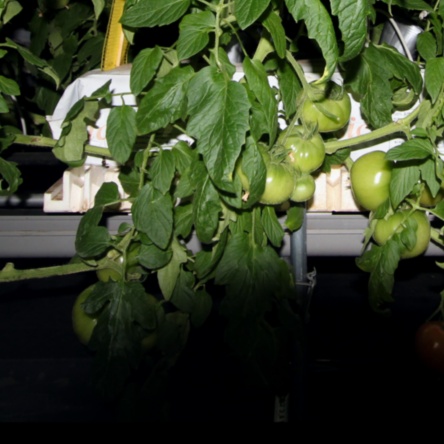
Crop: tomato